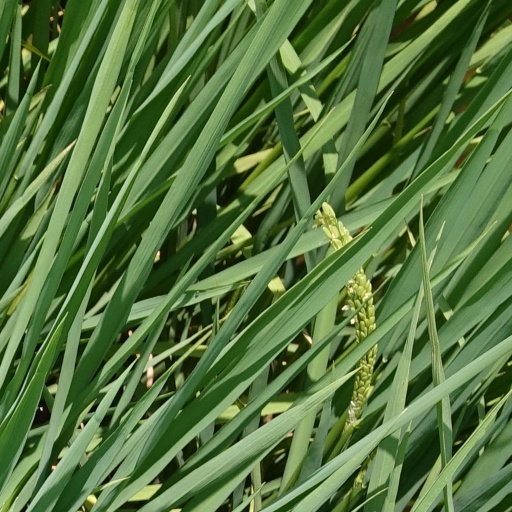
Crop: rice